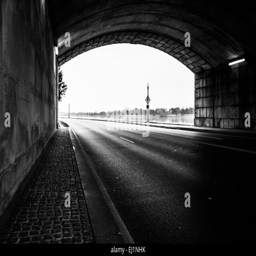
tunnel on a road along river